Proto-Cubism

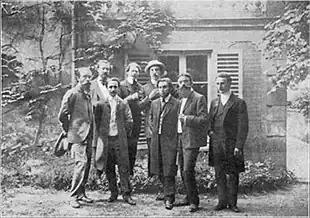
Abbaye de Créteil, ca.1908. First row: Charles Vildrac, René Arcos, Albert Gleizes, Barzun, Alexandre Mercereau. Second row: Georges Duhamel, Berthold Mahn, d'Otémar

Several predominant factors mobilized the shift from a more representational art form to one that would become increasingly abstract; one of the most important would be found directly within the works of Paul Cézanne and exemplified in a widely discussed letter addressed to Émile Bernard dated 15 April 1904. Cézanne ambiguously writes: "Interpret nature in terms of the cylinder, the sphere, the cone; put everything in perspective, so that each side of an object, of a plane, recedes toward a central point."